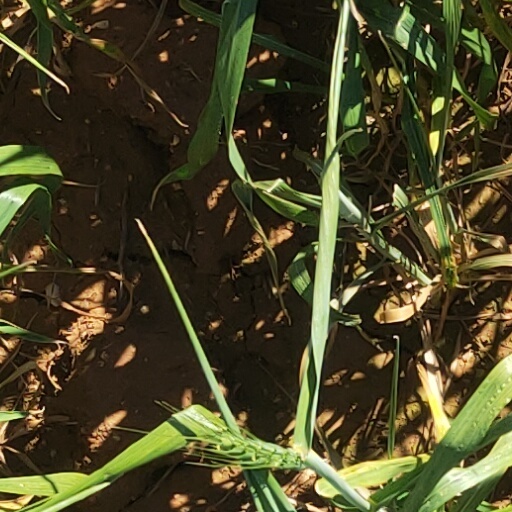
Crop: wheat